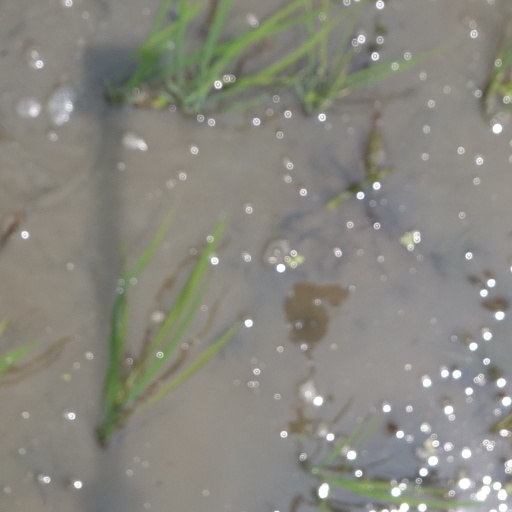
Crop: rice